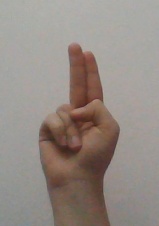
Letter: taa